Lans, Saône-et-Loire

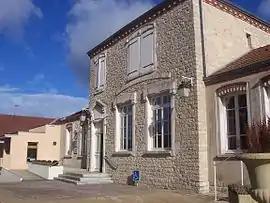
Town hall

Lans is a commune in the Saône-et-Loire department in the region of Bourgogne-Franche-Comté in eastern France.